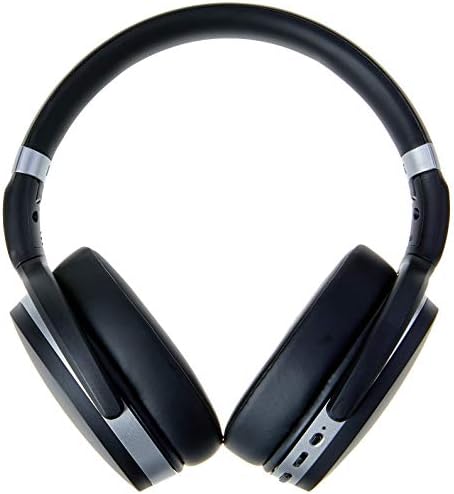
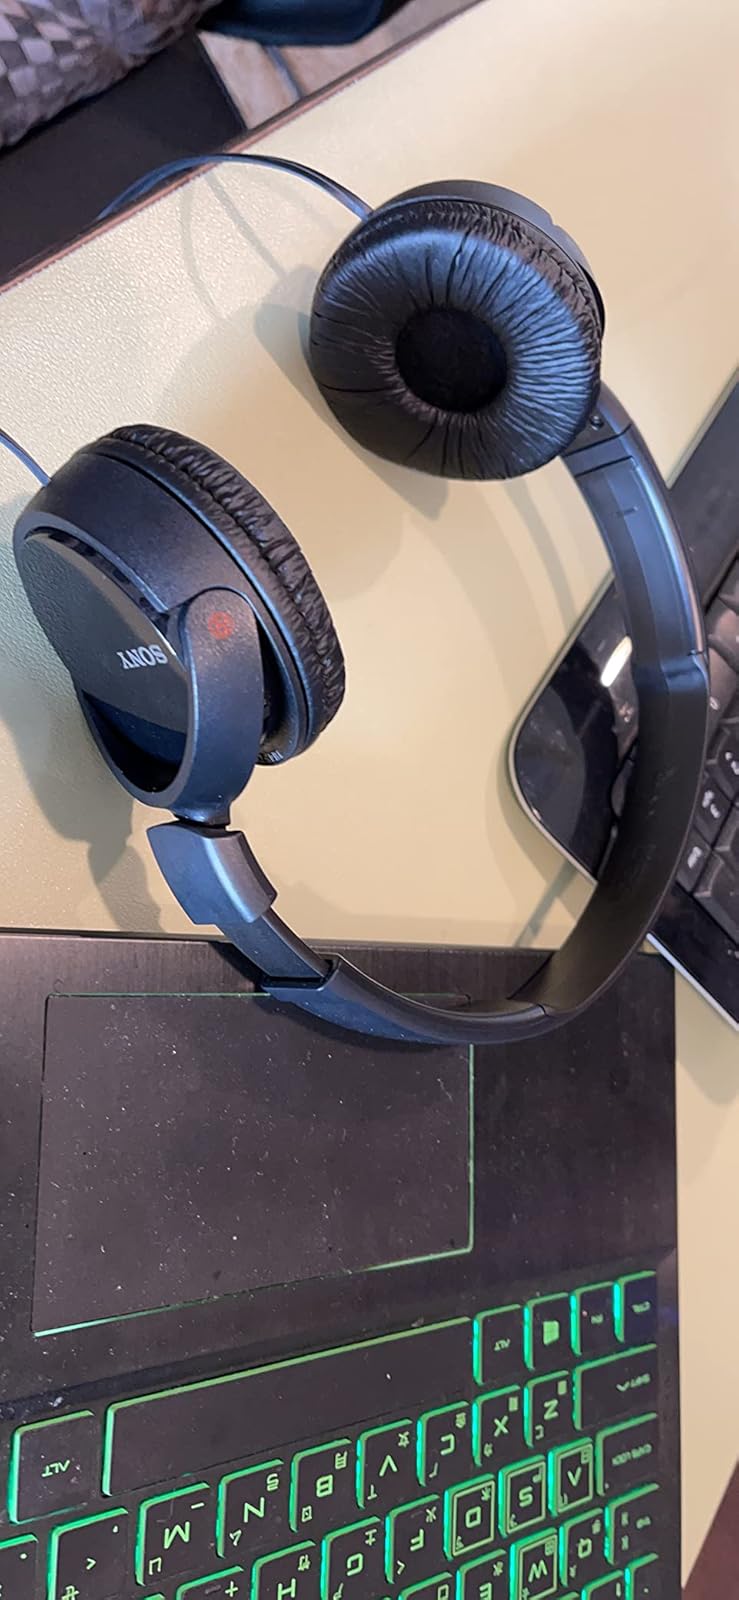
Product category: headphones
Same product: no